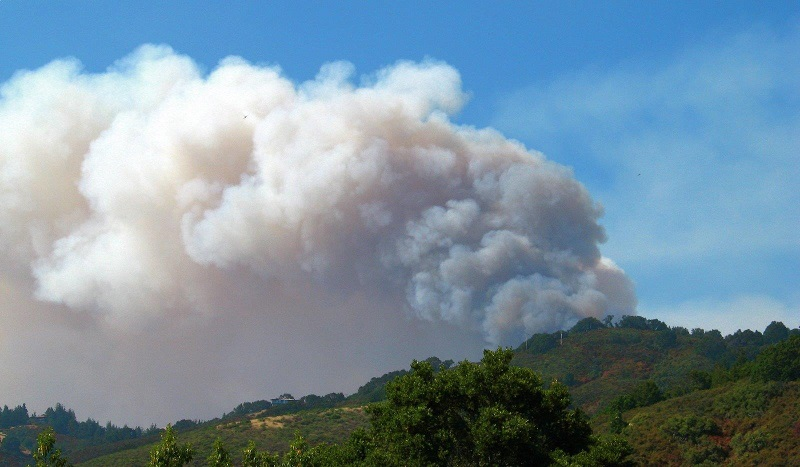
Fire: no
Smoke: yes